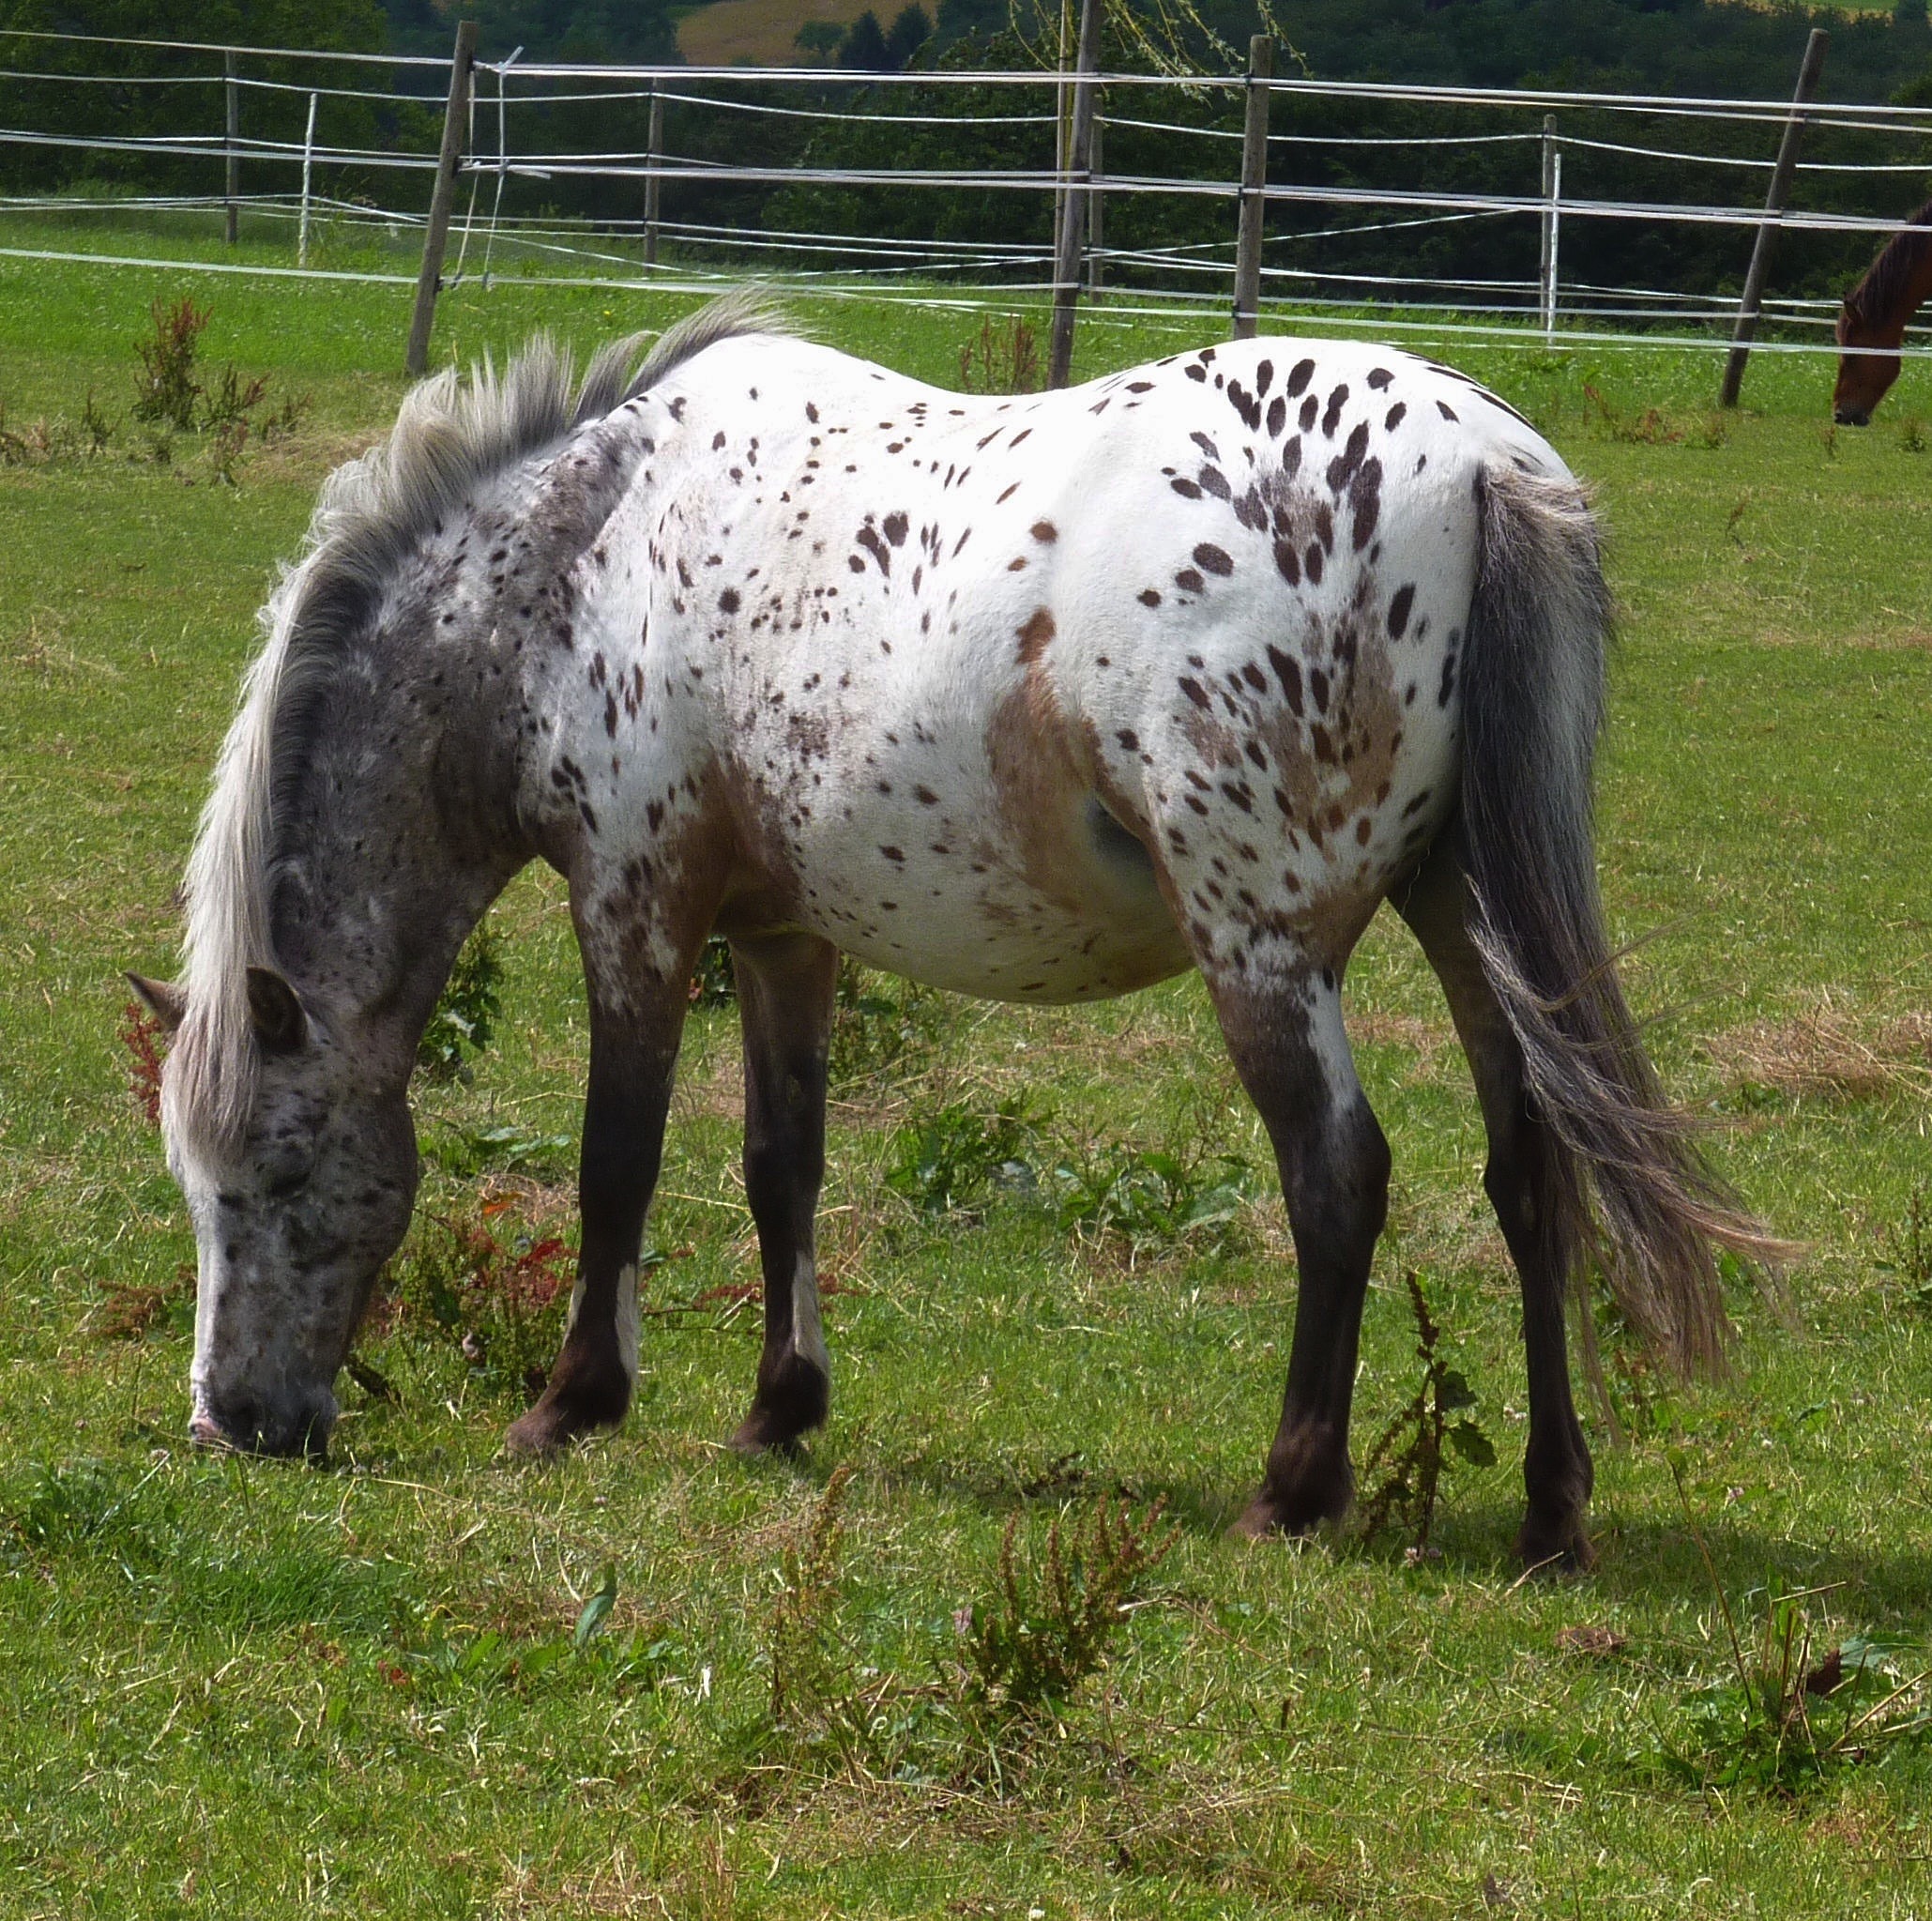
nature, grass, farm, meadow, countryside, country, rural, pasture, grazing, ranch, horse, mammal, stallion, mane, fauna, plants, equine, outside, spotted, spots, vertebrate, mare, germany, foal, colt, horse like mammal, mustang horse